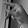
ASL letter: P